Wallace, Idaho

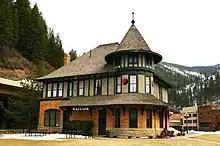
Former Northern Pacific depot

The Wallace District Mining Museum documents and recounts the legacy of over a century of mining history in the region. Mine tours are offered in the Sierra Silver Mine in Wallace and the Crystal Gold Mine in nearby Kellogg.